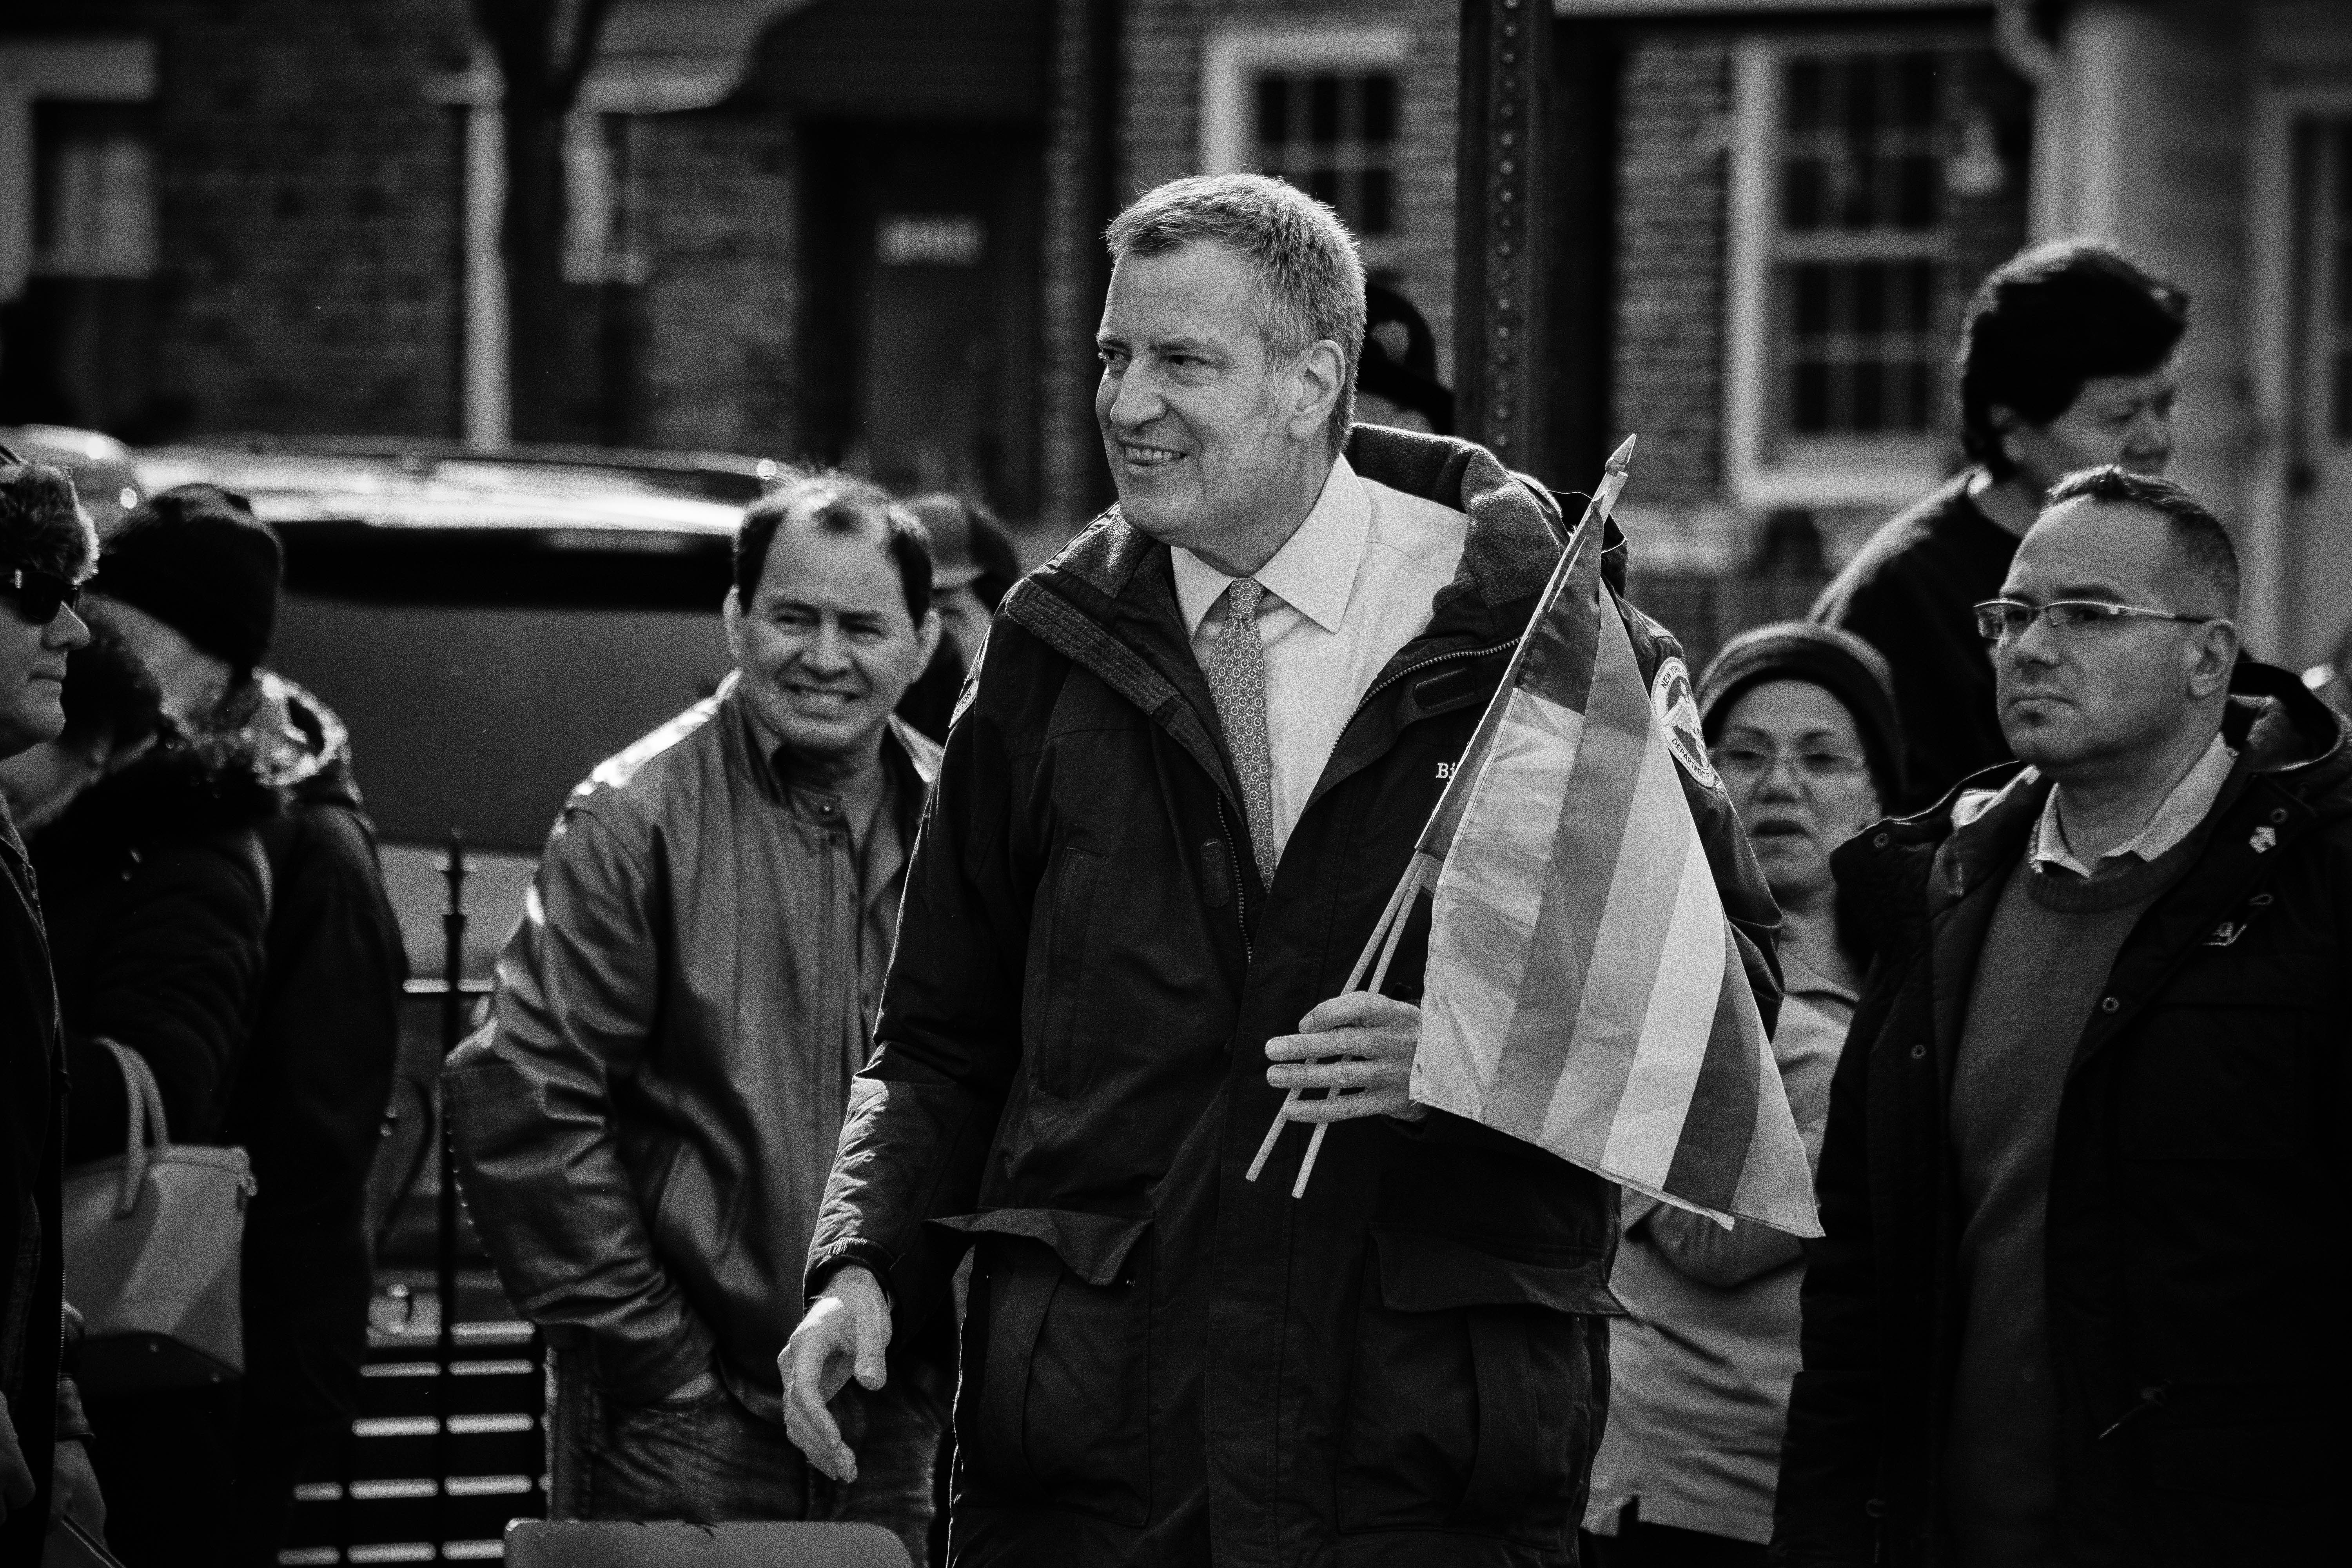
man, person, black and white, people, road, white, street, photography, crowd, nyc, black, monochrome, parade, bw, blackandwhite, blackwhite, newyork, infrastructure, newyorkcity, photograph, noiretblanc, noir, blanc, negro, blanco, rainbowflag, schwarz, pretoebranco, bnw, blancoynegro, mayor, nero, branco, byn, weis, bianconero, bianco, blanconegro, bn, noirblanc, biancoenero, pretobranco, preto, schwarzundweis, queens, stpatricks, woodside, irishflag, billdeblasio, sunnysdie, stpatsforallparade, monochrome photography, film noir